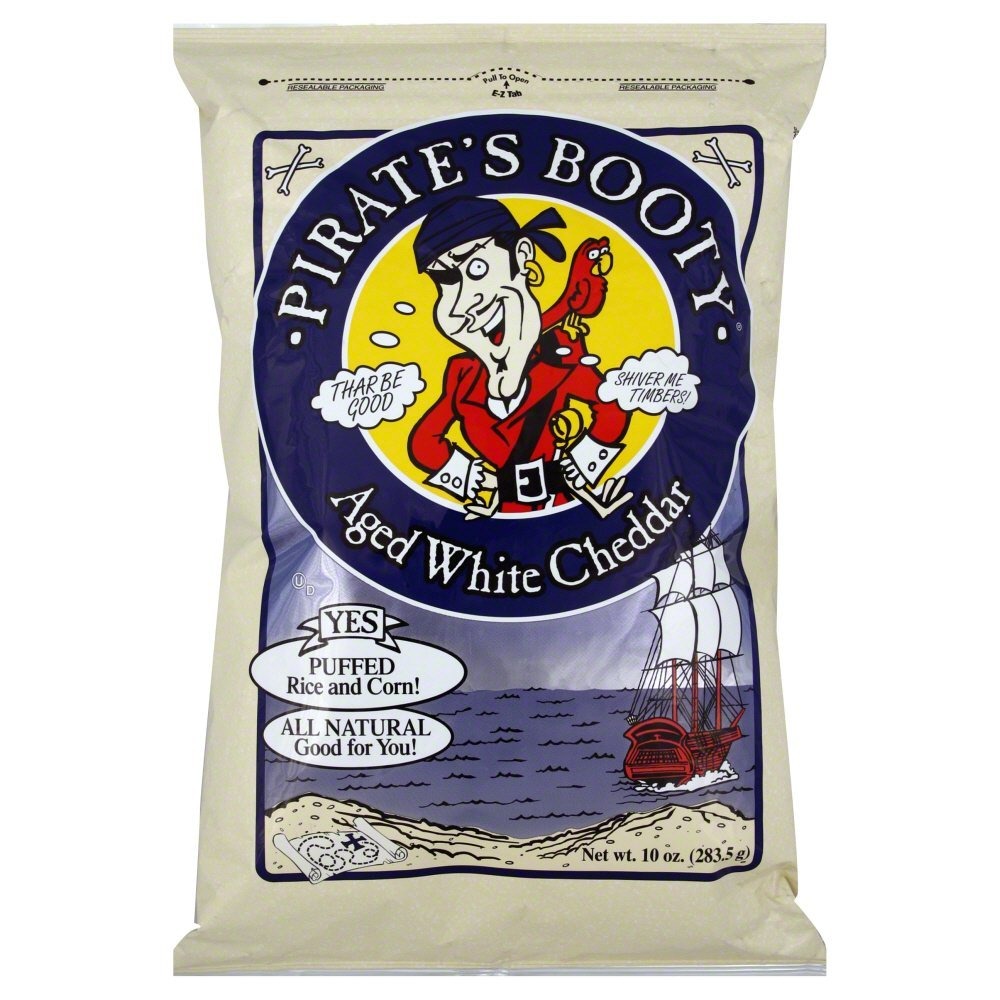
Item Name: Robert's American Gourmet Pirates Booty, Agd Wht Chd, 10-Ounce (Pack of 3)
Value: 30.0
Unit: Ounce

Price: 7.19